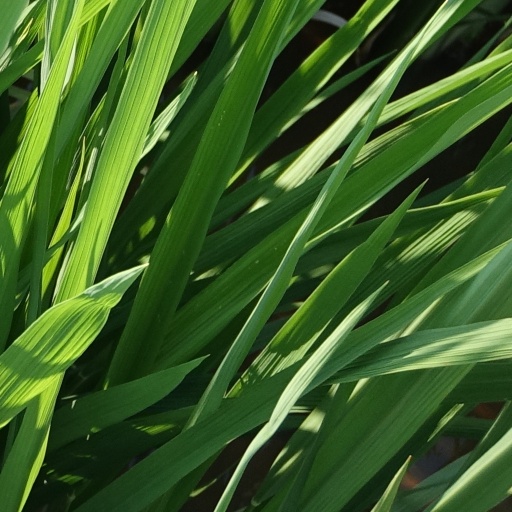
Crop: rice